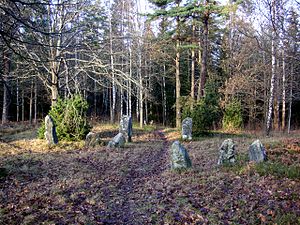
Bornsjön / Billeder
Bornsjön er en sø på nordvestlige del af halvøen Södertörn i Salems kommun i landskapet Södermanland i Sverige. Søen ligger ca. 20 km sydvest for Stockholm, og i Bornsjöns naturreservat, hvor den har været fredet siden 1920.